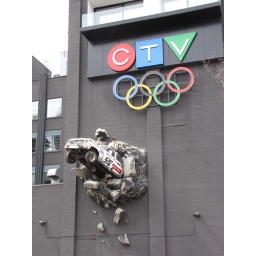
17 April 2010. Urban art on the wall of the CTV building in Toronto.